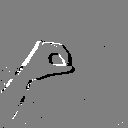
ASL letter: o